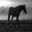
Label: horse